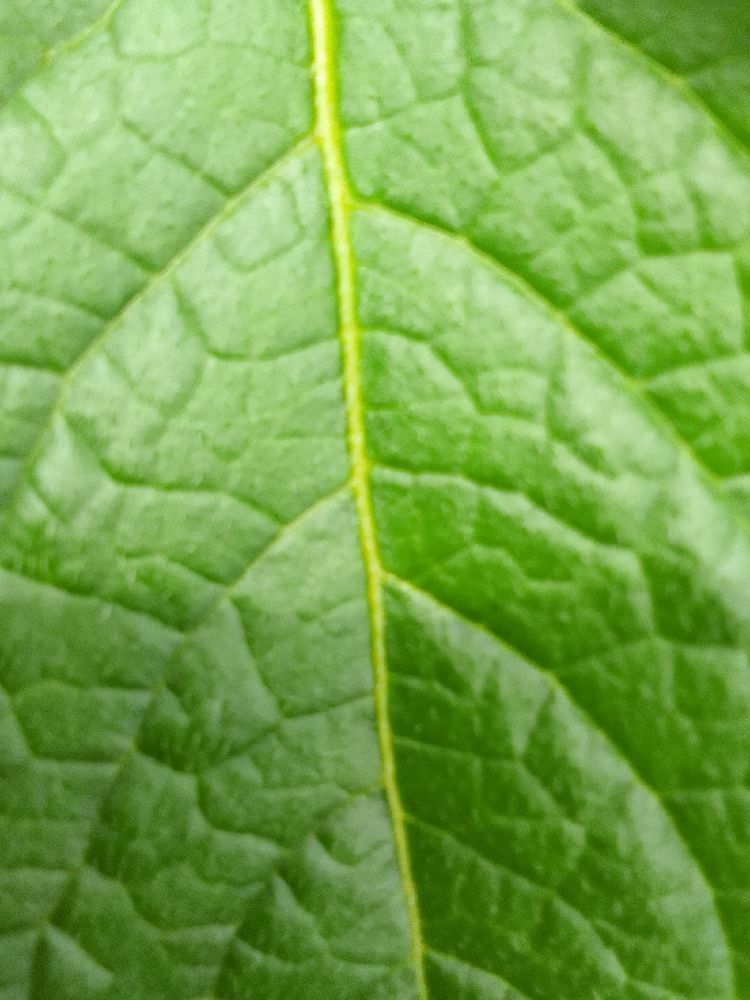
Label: Healthy